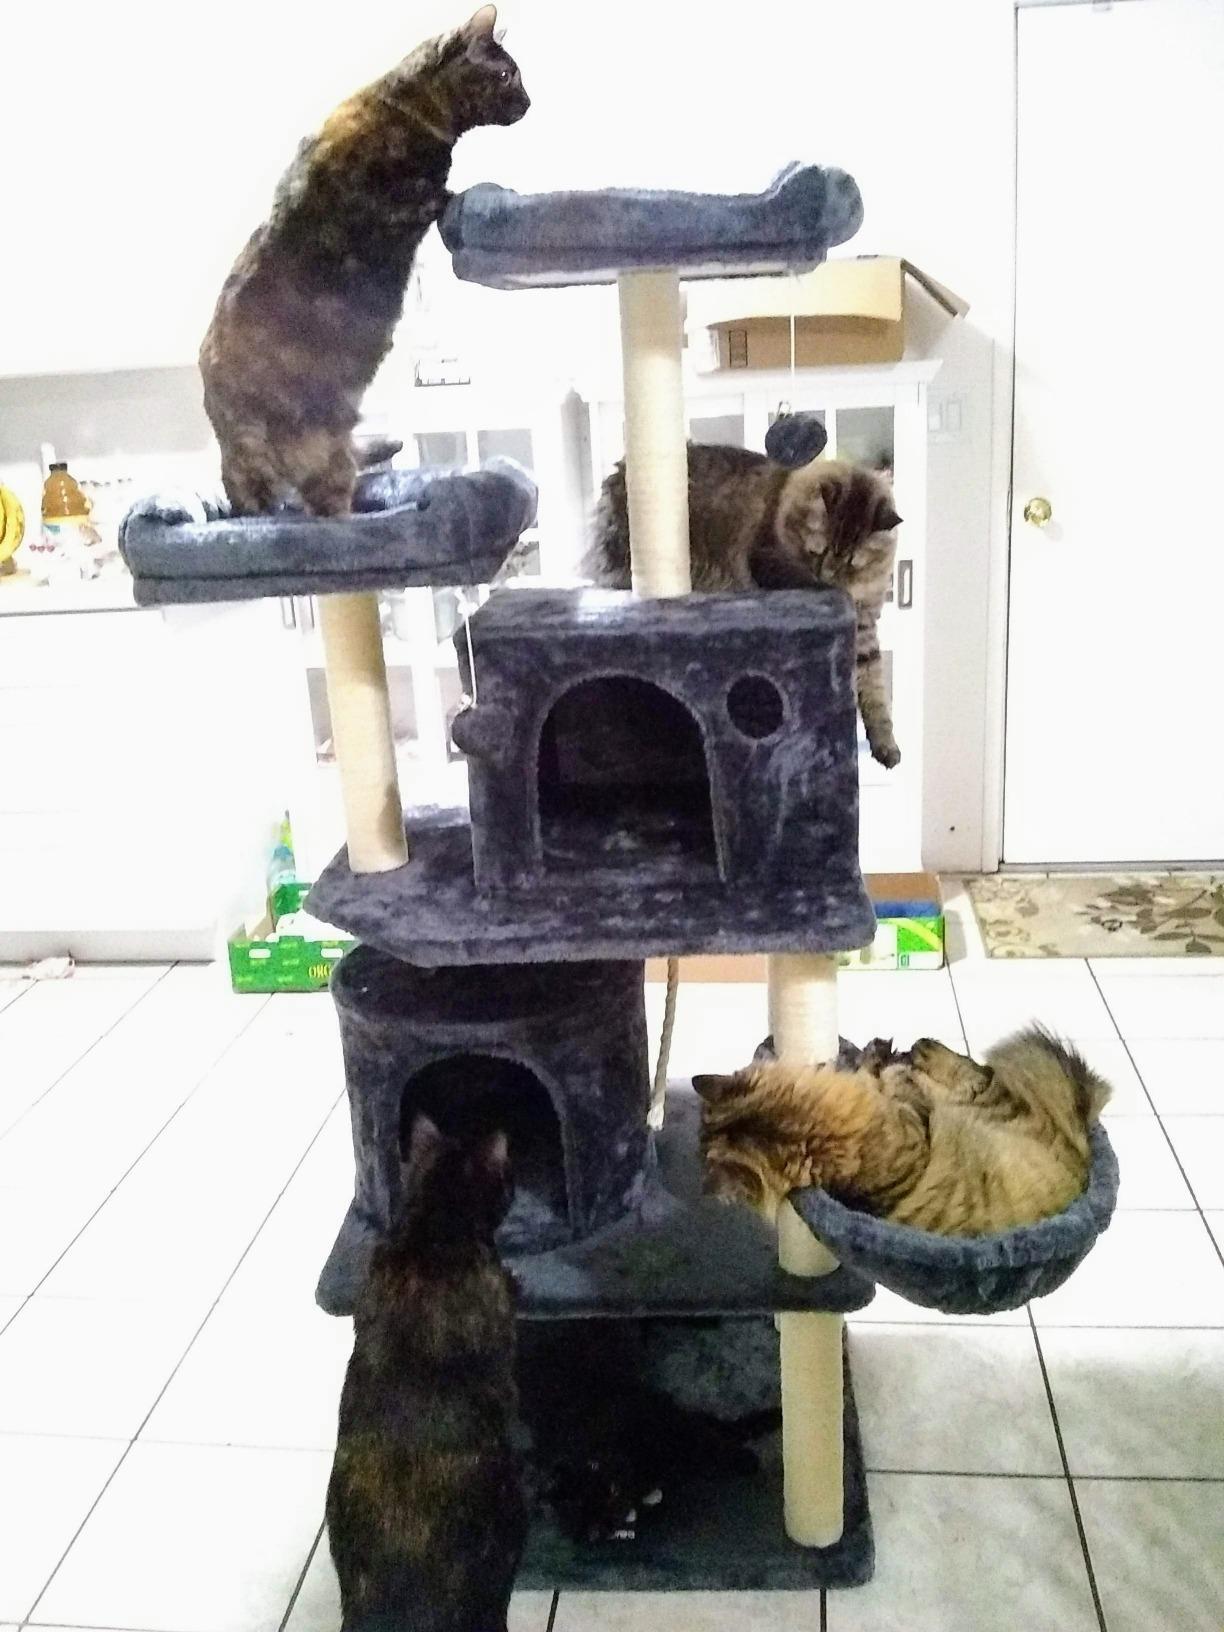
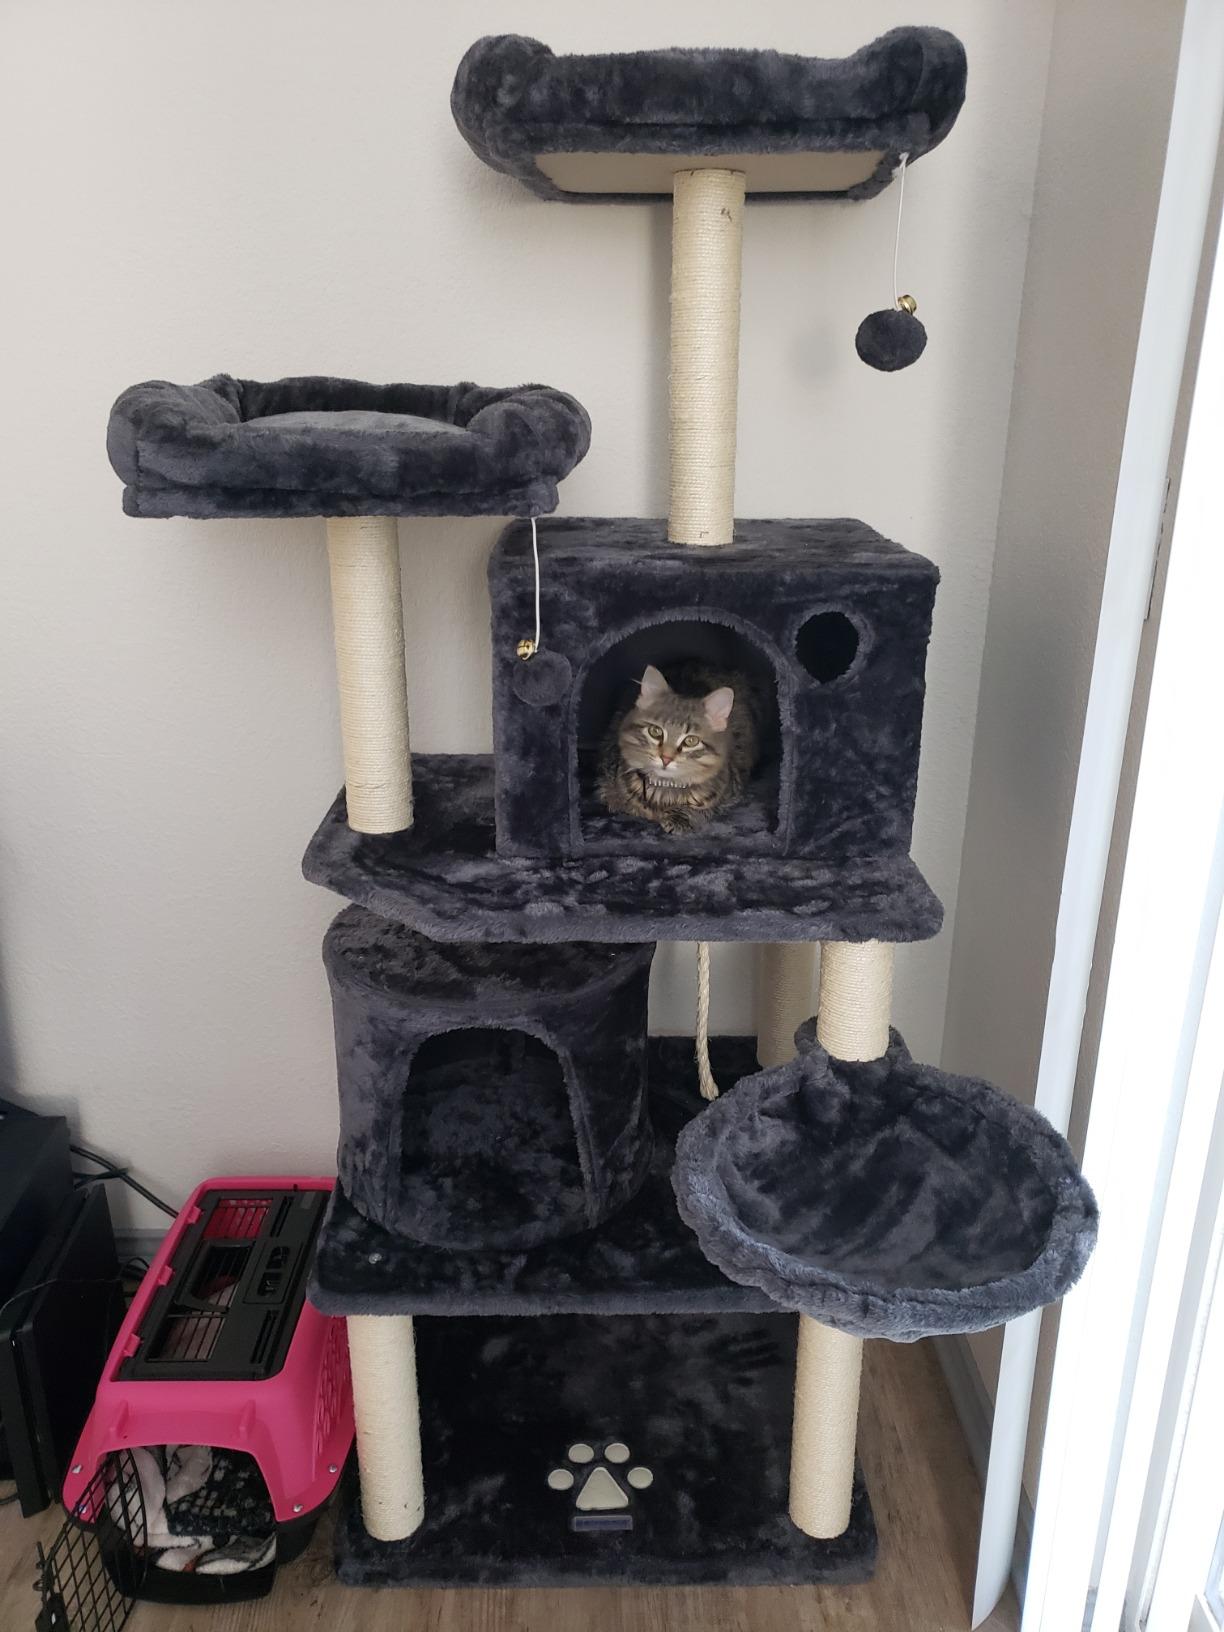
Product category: items_cat tree
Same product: yes